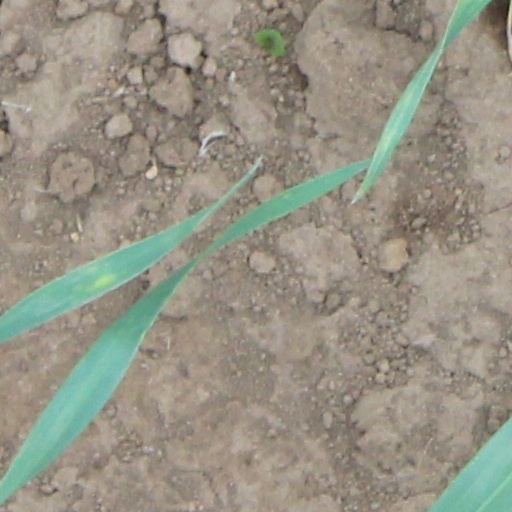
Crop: wheat